Sabot (firearms)

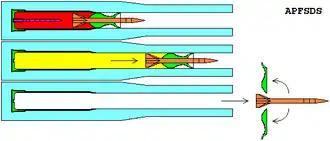
Function of an APFSDS sabot

The function of a sabot is to provide a larger bulkhead structure that fills the entire bore area between an intentionally designed sub-caliber flight projectile and the barrel, giving a larger surface area for propellant gasses to act upon than just the base of the smaller flight projectile. Efficient aerodynamic design of a flight projectile does not always accommodate efficient interior ballistic design to achieve high muzzle velocity. This is especially true for arrow-type projectiles, which are long and thin for low drag efficiency, but too thin to shoot from a gun barrel of equal diameter to achieve high muzzle velocity. The physics of interior ballistics demonstrates why the use of a sabot is advantageous to achieve higher muzzle velocity with an arrow-type projectile. Propellant gasses generate high pressure, and the larger the base area that pressure acts upon the greater the net force on that surface. Force (pressure times area) provides an acceleration to the mass of the projectile. Therefore, for a given pressure and barrel diameter, a lighter projectile can be driven from a barrel to a higher muzzle velocity than a heavier projectile. However, a lighter projectile may not fit in the barrel, because it is too thin. To make up this difference in diameter, a properly designed sabot provides less parasitic mass than if the flight projectile were made full-bore, in particular providing dramatic improvement in muzzle velocity for APDS (Armor-piercing discarding sabot) and APFSDS (Armor-piercing fin-stabilized discarding sabot) ammunition.